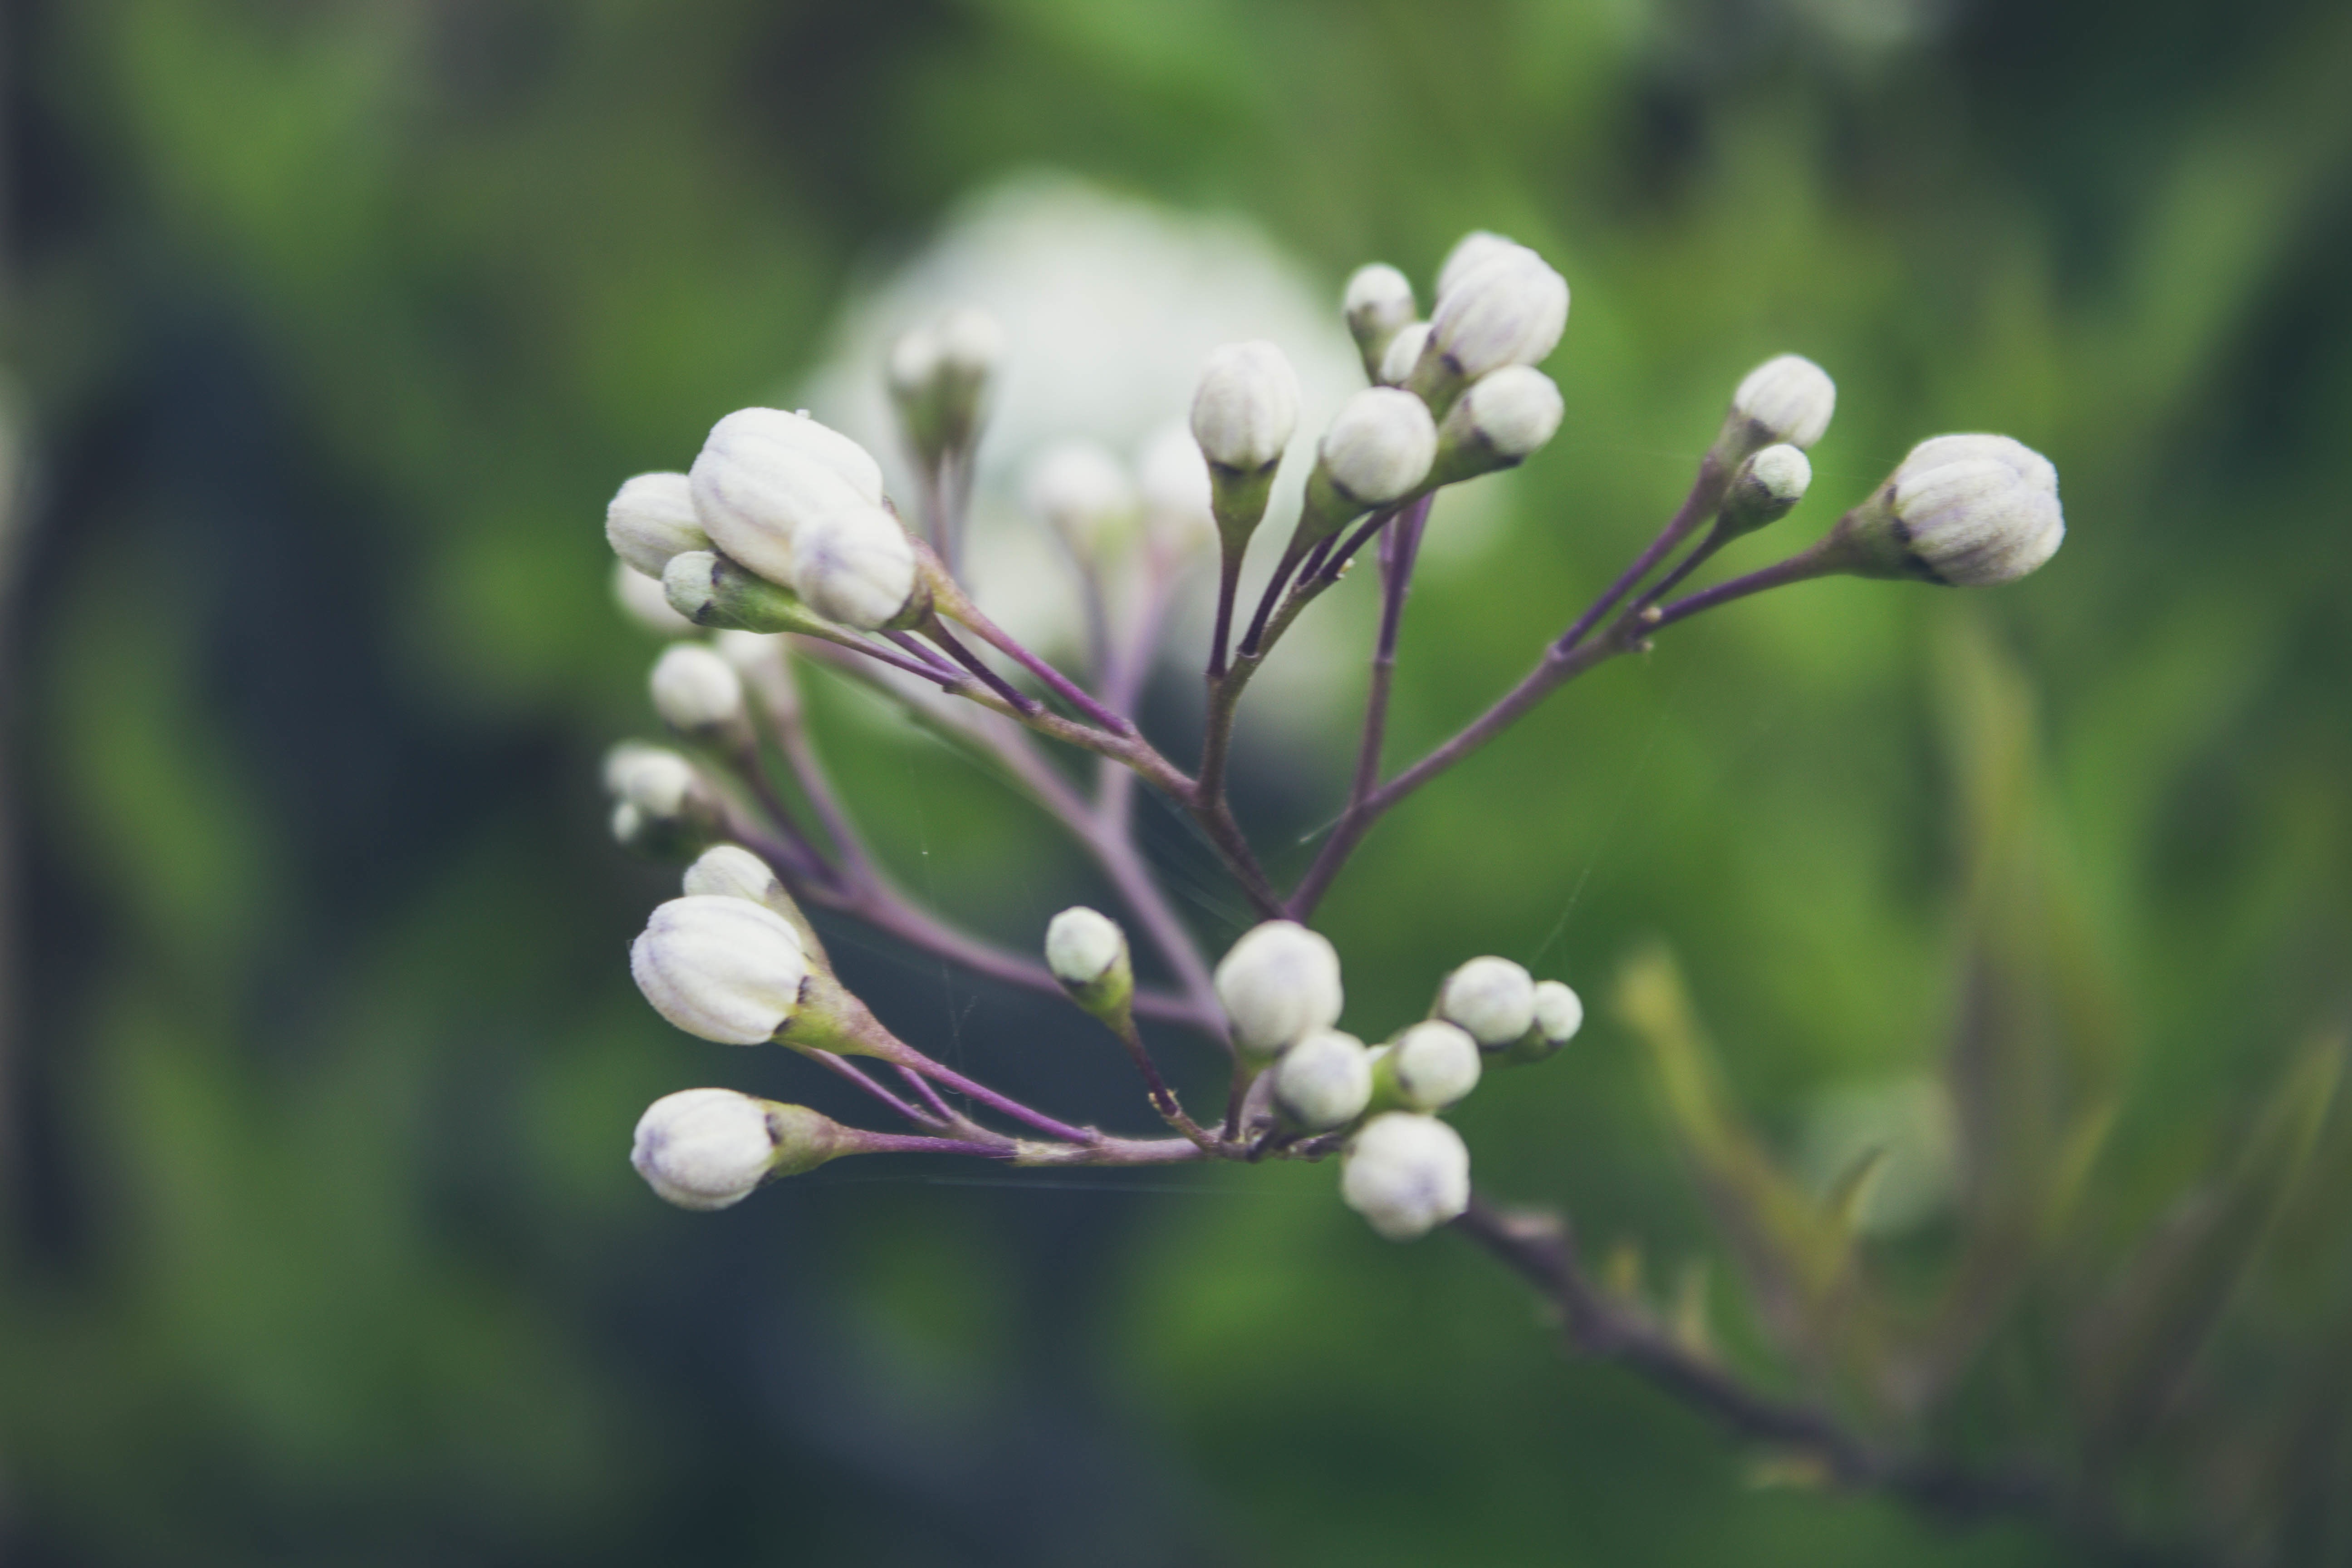
nature, branch, blossom, plant, flower, green, produce, botany, flora, wildflower, close up, shrub, macro photography, flowering plant, plant stem, land plant